Gheorghe Flondor

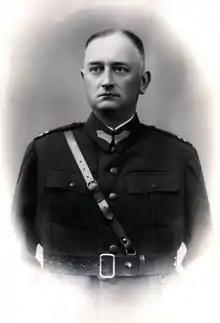

Gheorghe Flondor (Georg Ritter von Flondor) (August 31, 1892, Roman – April 26, 1976, Bucharest) was a Romanian politician who served as Royal Resident ("Rezident Regal") of Ținutul Suceava from February 7, 1939 to September 23, 1940.